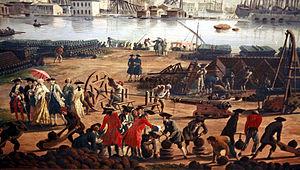
L'artillerie navale désigne l'artillerie qui est utilisée sur les navires de combat.